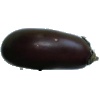
Label: Eggplant 1